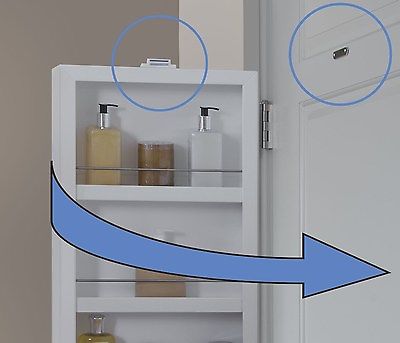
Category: cabinet